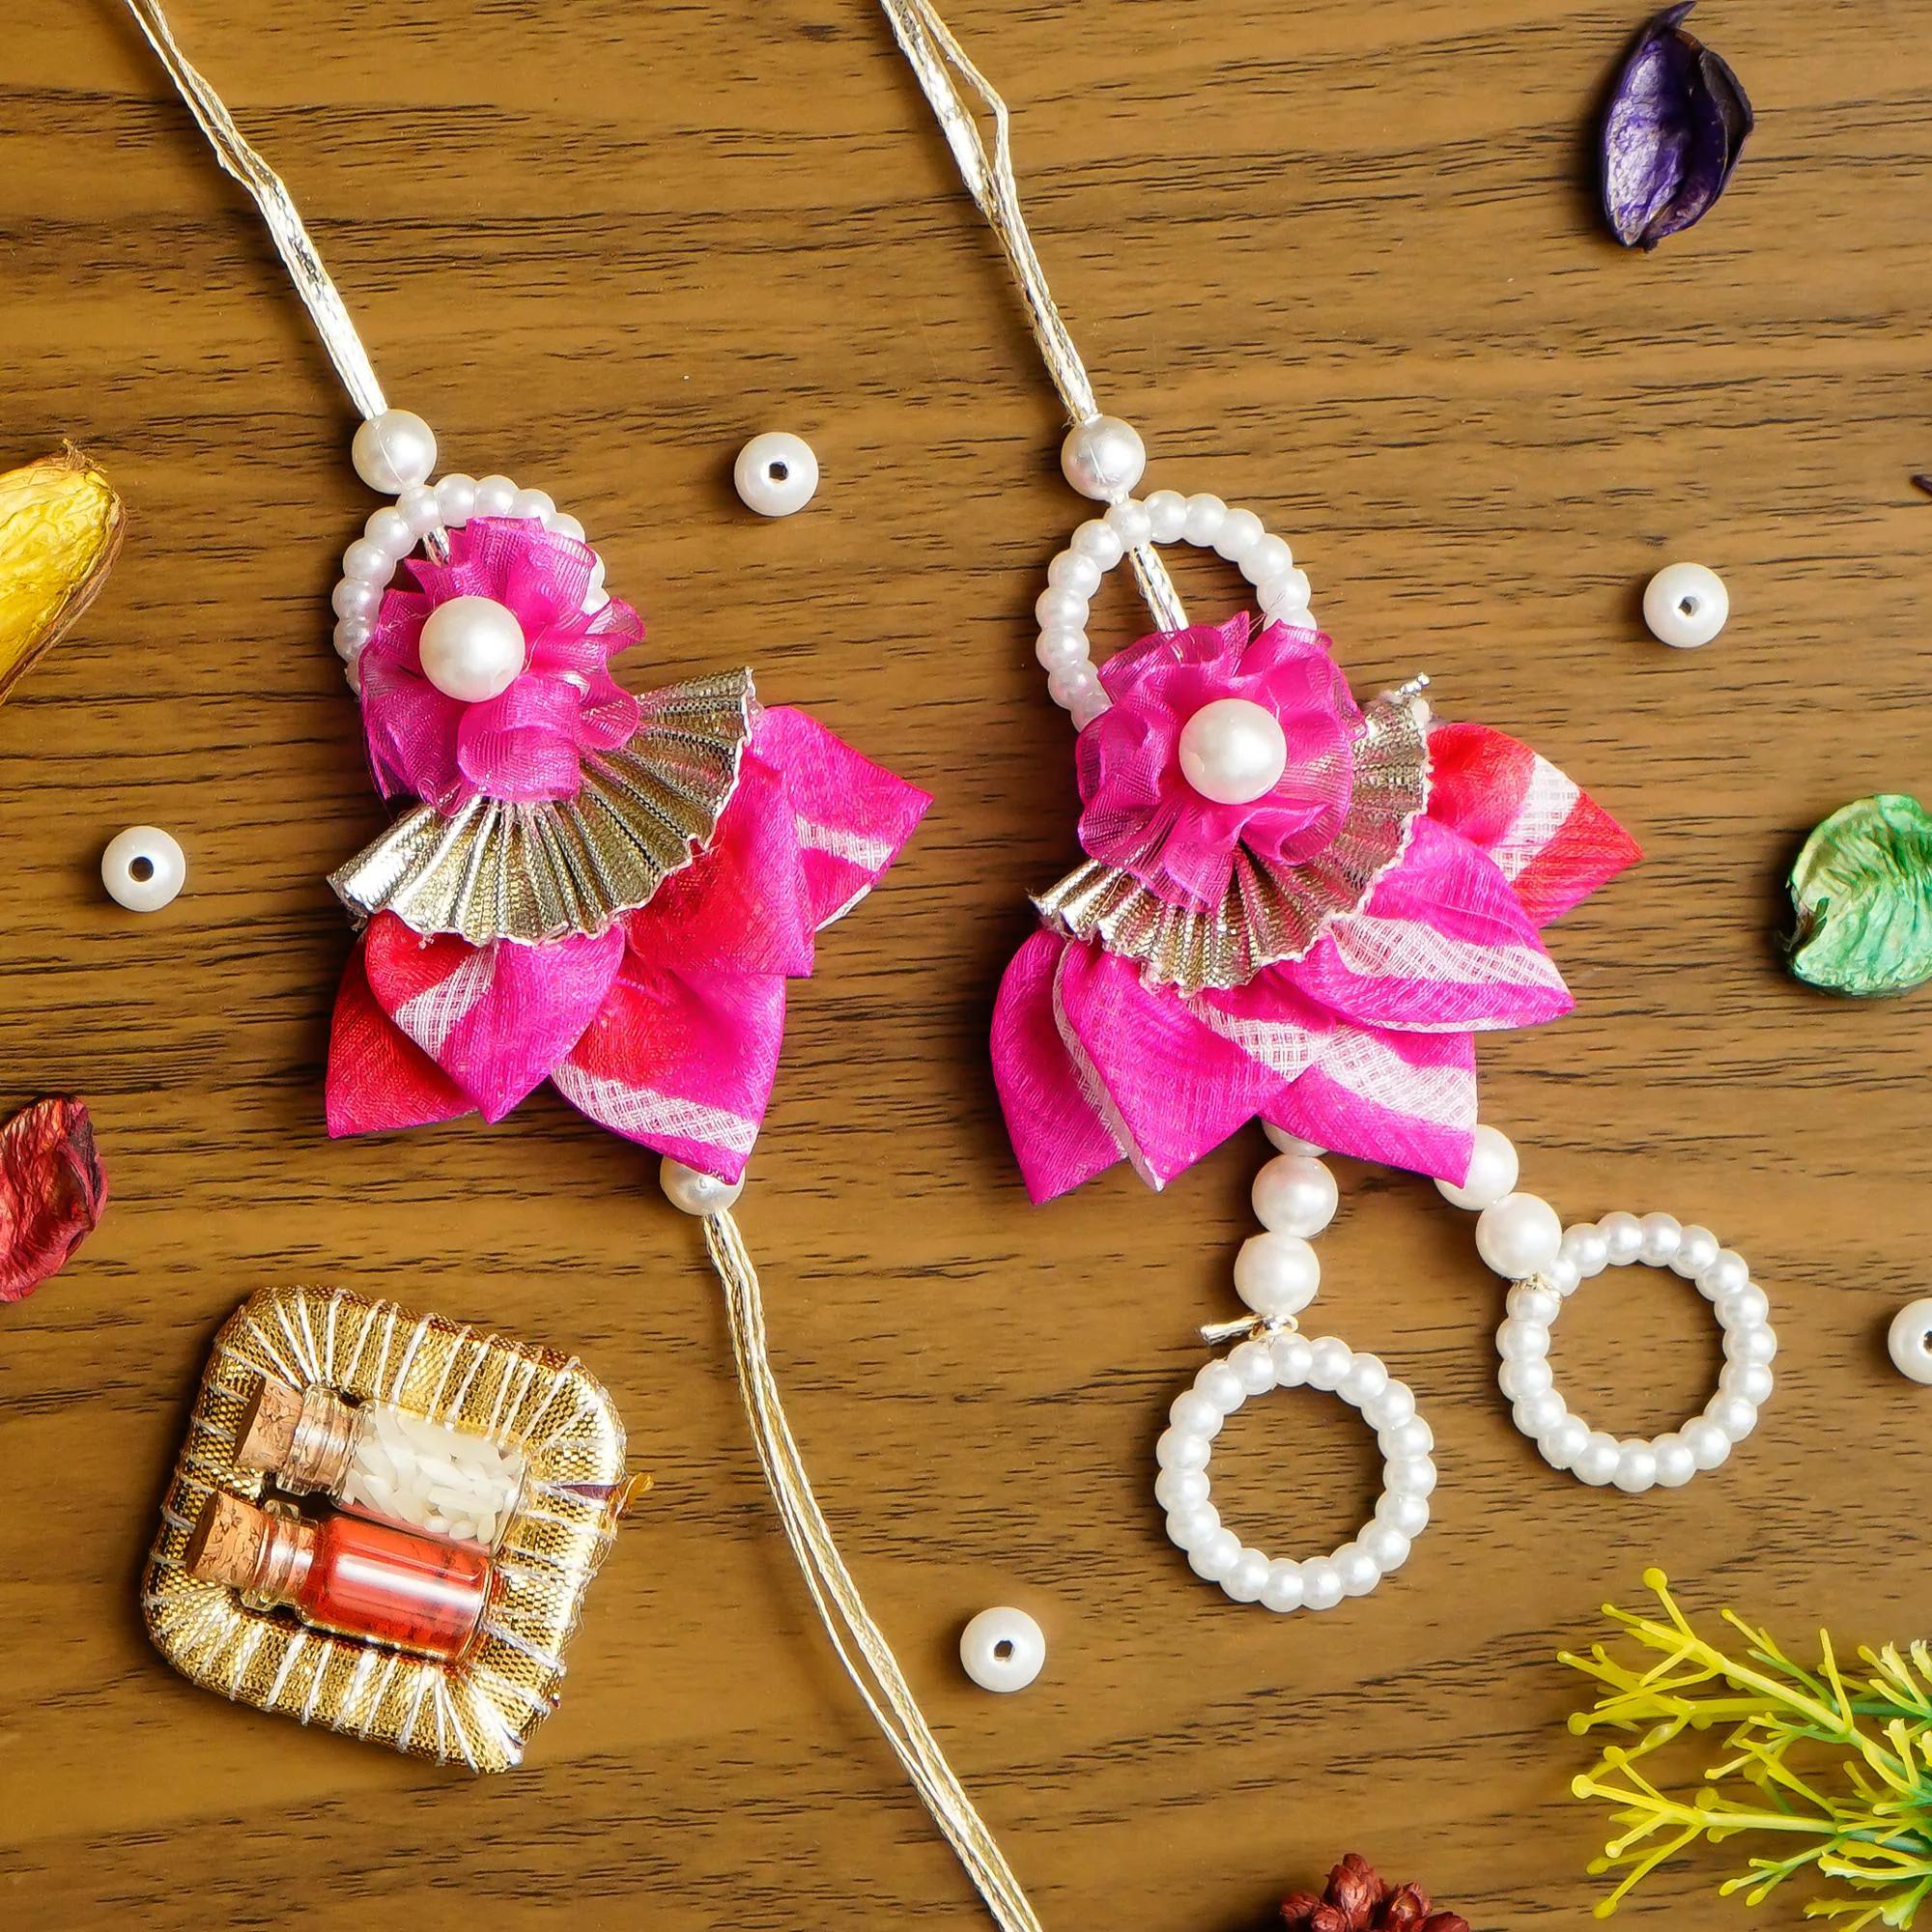
 Privaanshi Rakshabandhan Combo of 2pcs Rakhi For Bhaiya Bhabhi, Brother, Bhai, Couple Rakhi,Rakhi with Roli Chawal (Pink Designer)
Type: Rakhis
Brand: Privaanshi
Price: Rs. 249
 Rakhi is a time to celebrate the love-hate relationship between you and your sibling, or that someone who's "like a sibling" to you.From your rakhi brother, to that friend who's like a sister , to your pet who's been your sibling, let's get together this Rakhi and celebrate the unbreakable bond between you two. This Rakhi set include a Rakhi,Rakhi Bracelet,kumkum and chawal to make this celebration all the more special and convenient. An excellent gift option to send to your long distance sibling to honor this tradition and show your sibling you love them.Celebrate the bond of love, care, and protection with the Privaanshi Combo of 2pcs Rakhi, specially designed for Bhaiya and Bhabhi, brothers, couples, and kids. This beautifully curated set is more than just a simple Rakhi; it embodies the essence of the Raksha Bandhan festival, where sisters tie a Rakhi on their brothers' wrists, symbolizing their love and prayers for their well-being, and brothers in return pledge to protect them.
Features: Package Contains Only : Pair Of 2 Rakhi , Roli And Chawal.,Use This Beautiful Rakhi For The Blessed Occasion Of Rakhshabandhan,Gift your brother this wonderful and fabulous looking rakhi this rakshabandhan and express your love in the most amazing way,It Has Been Made From Toxic Free Materials Anti-Allergic And Safe For Skin. It Can Be Worn Over Long Time Periods Without Any Complains Of Ach And Swelling,Made by skilled labour and female workers,Made in india
Included: 1-pair-of-rakhi